Chinese archery

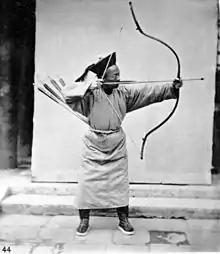
Bannerman

The Manchurian Bow design became popular in China during the Qing dynasty (1644–1911 CE).